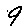
Label: 9